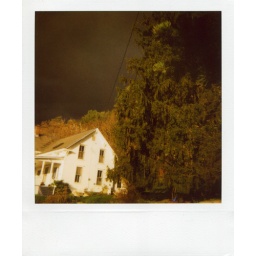
white house under a dark sky